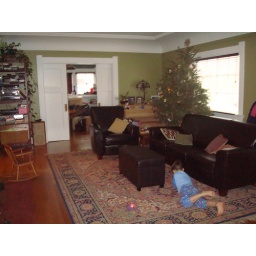
Our son playing with his new toys post-Christmas, in our new living room. Note the pocket doors and office in the background